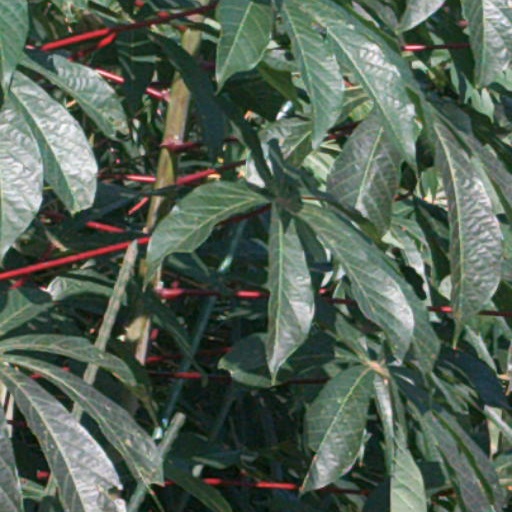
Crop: cassava